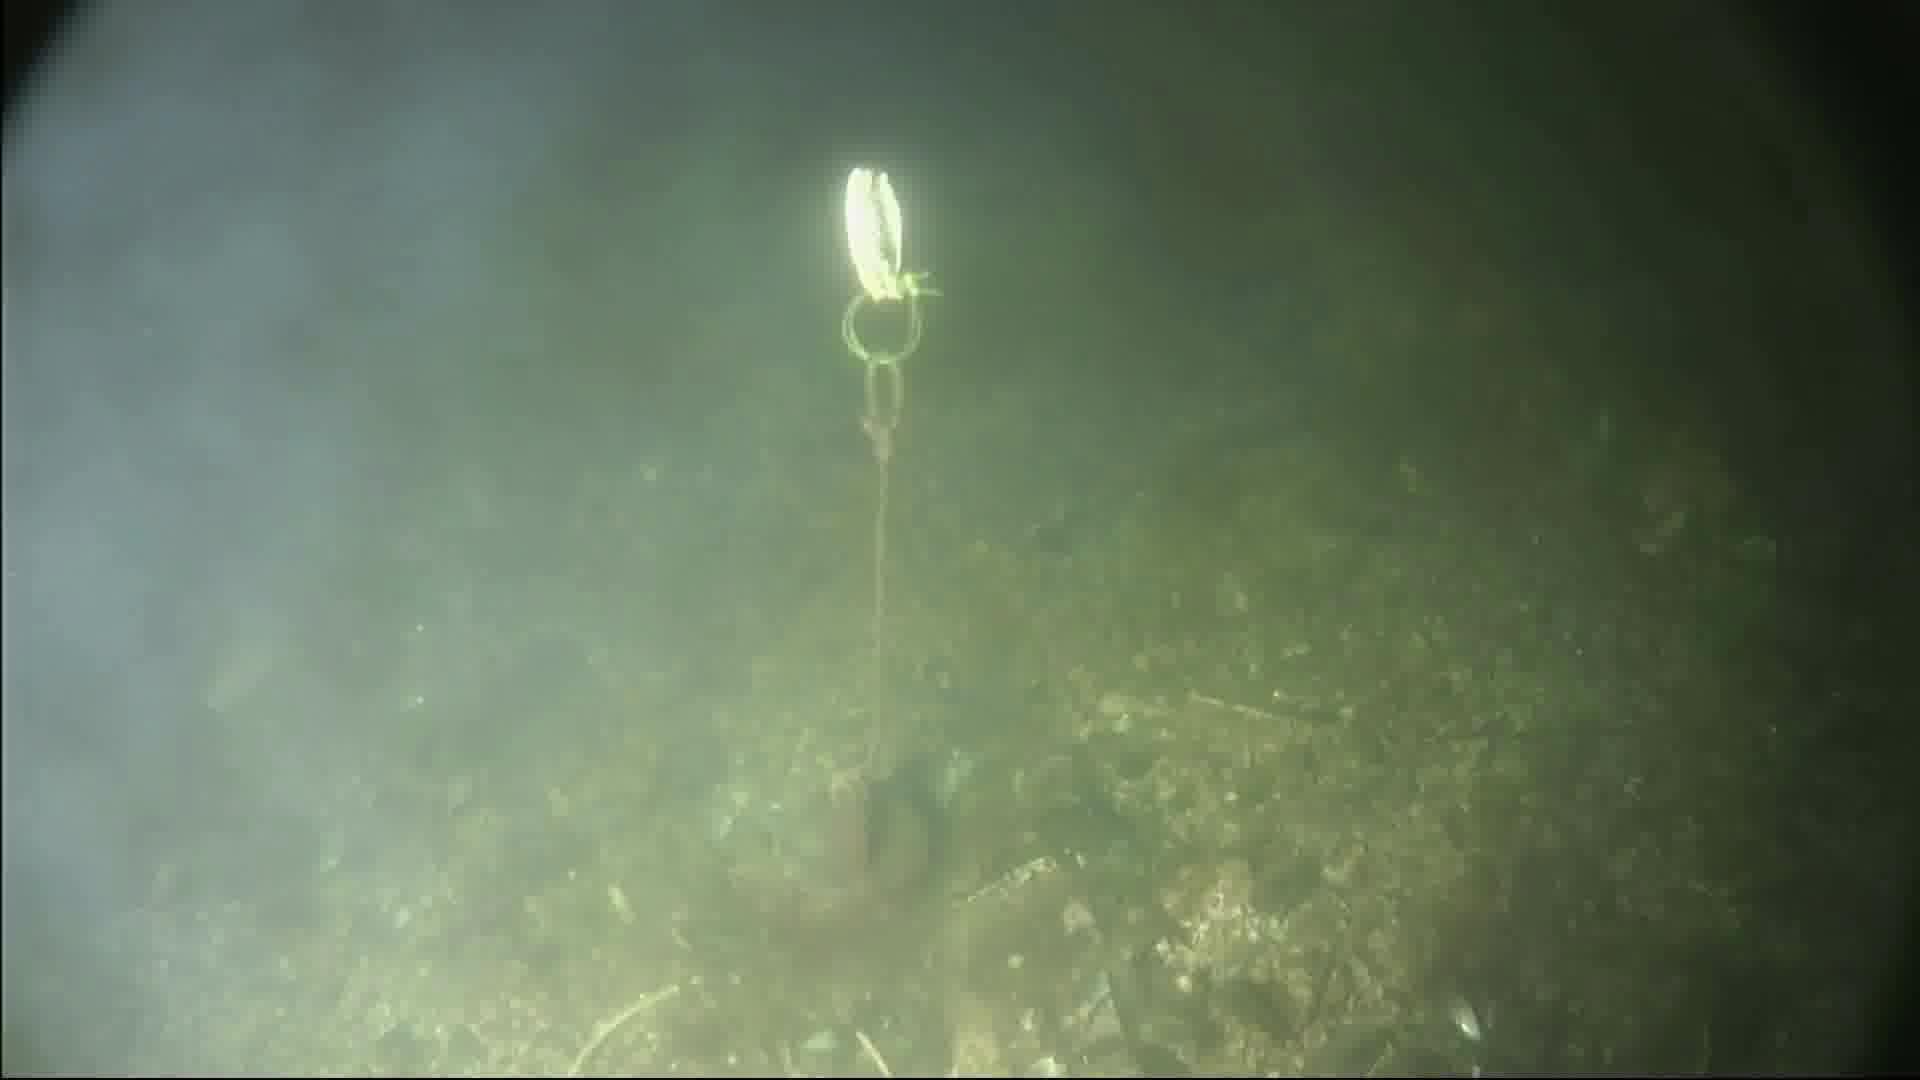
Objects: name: fish